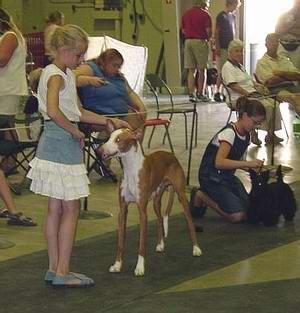
Ibizan_hound